Roman Catholic Diocese of Nottingham

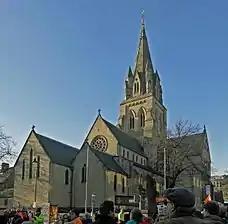
Nottingham Cathedral

It was one of twelve English dioceses created at the restoration of the hierarchy by Pius IX in 1850, embracing the counties of Nottingham, Leicester, Derby, Lincoln and Rutland. These had comprised part of the Apostolic Vicariate of the Midland District, when at the request of King James II in 1685, the Holy See divided England into four vicariates: the London, the Northern, the Midland and the Western. Before 1840, when the number of vicars apostolic was increased from four to eight, the Midland District consisted of fifteen counties.